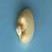
Maize quality: Good